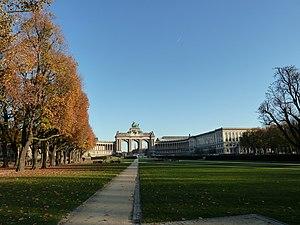
Derrière la remise des prix: Parc du Cinquantenaire, Bruxelles
Anatoli Markovitch Gourevitch né le 7 novembre 1913 à Kharkiv, en Ukraine, mort le 2 janvier 2009 à Saint-Pétersbourg, est un espion soviétique. Membre du service de renseignement de l'Armée soviétique, le GRU, il fut un personnage central du mouvement de résistance anti-nazi Orchestre rouge en France et en Belgique. À son retour en Union soviétique, en 1945, Gourevitch, dont le nom de code était Kent, fut condamné pour trahison et passa 15 ans en détention. Il fut réhabilité en 1990.